Big Bar (Amador County, California)

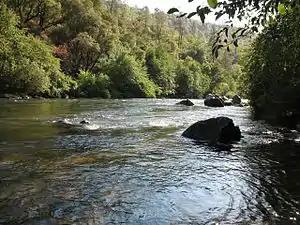
Big Bar gold mines were on the Mokelumne River

The Big Bar, also called Upper Bar, is a gold mine in Jackson, California, United States. The mine opened in 1848 along the Mokelumne River and is registered as California Historical Landmark #41.